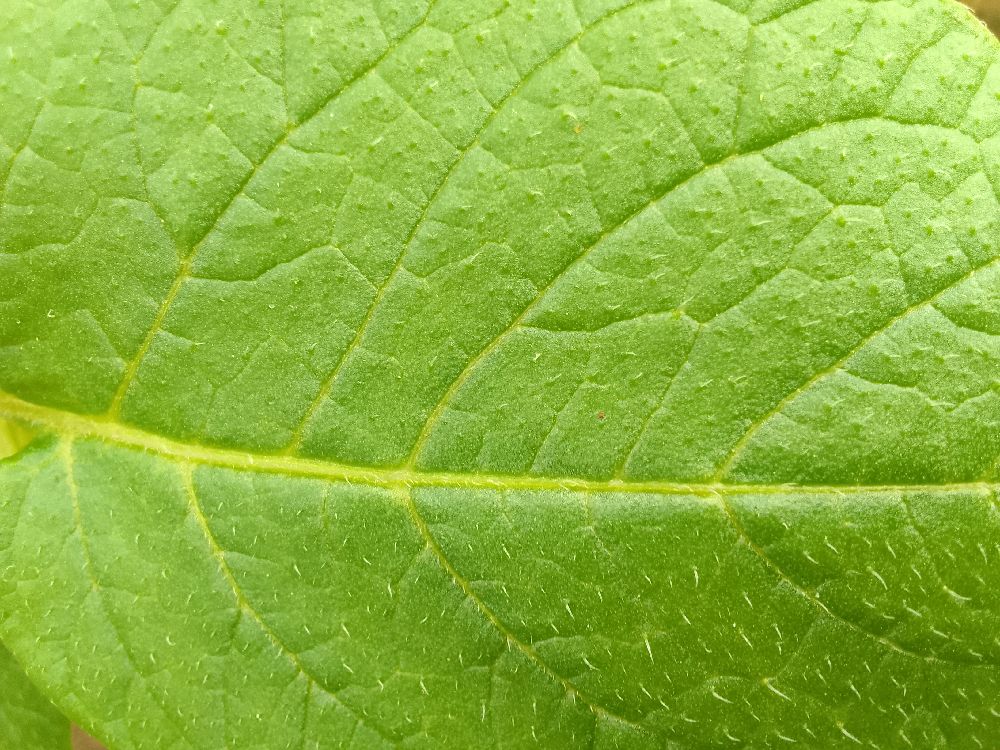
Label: Healthy